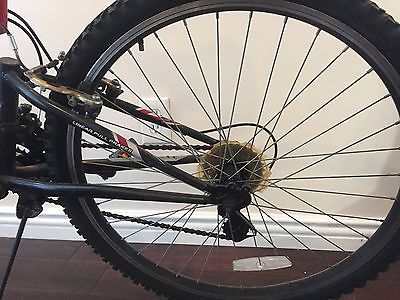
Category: bicycle